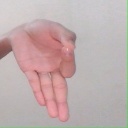
अक्षर: ज्ञ